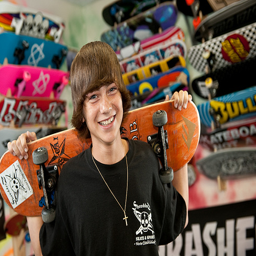
A young boy holding a skateboard behind his back at a skate shop.
Boy holds a skateboard on his back in a skateboard shop.
A boy smiling while holding a skateboard on his shoulders.
A young boy at a skateboard shop holding a skateboard behind his neck.
a boy in a black shirt is holding an orange skateboard